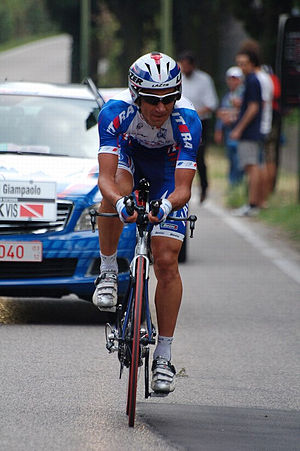
Giampaolo Caruso
Caruso i 2010
Giampaolo Caruso er en italiensk professionel cykelrytter, som har cyklet for det professionelle cykelhold Lampre-Fondital.